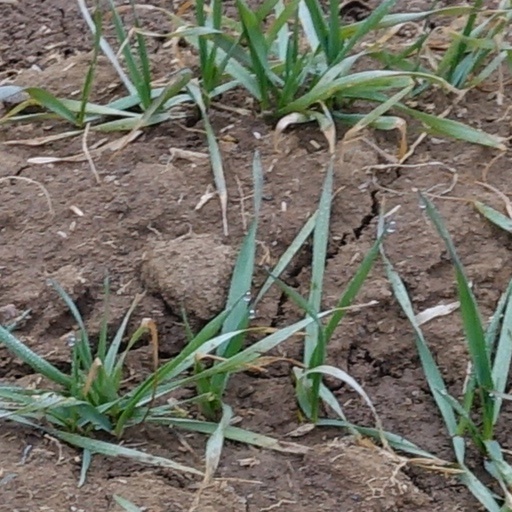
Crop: wheat